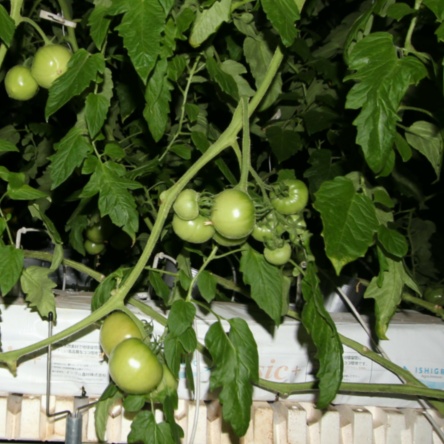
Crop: tomato